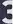
Number: 3